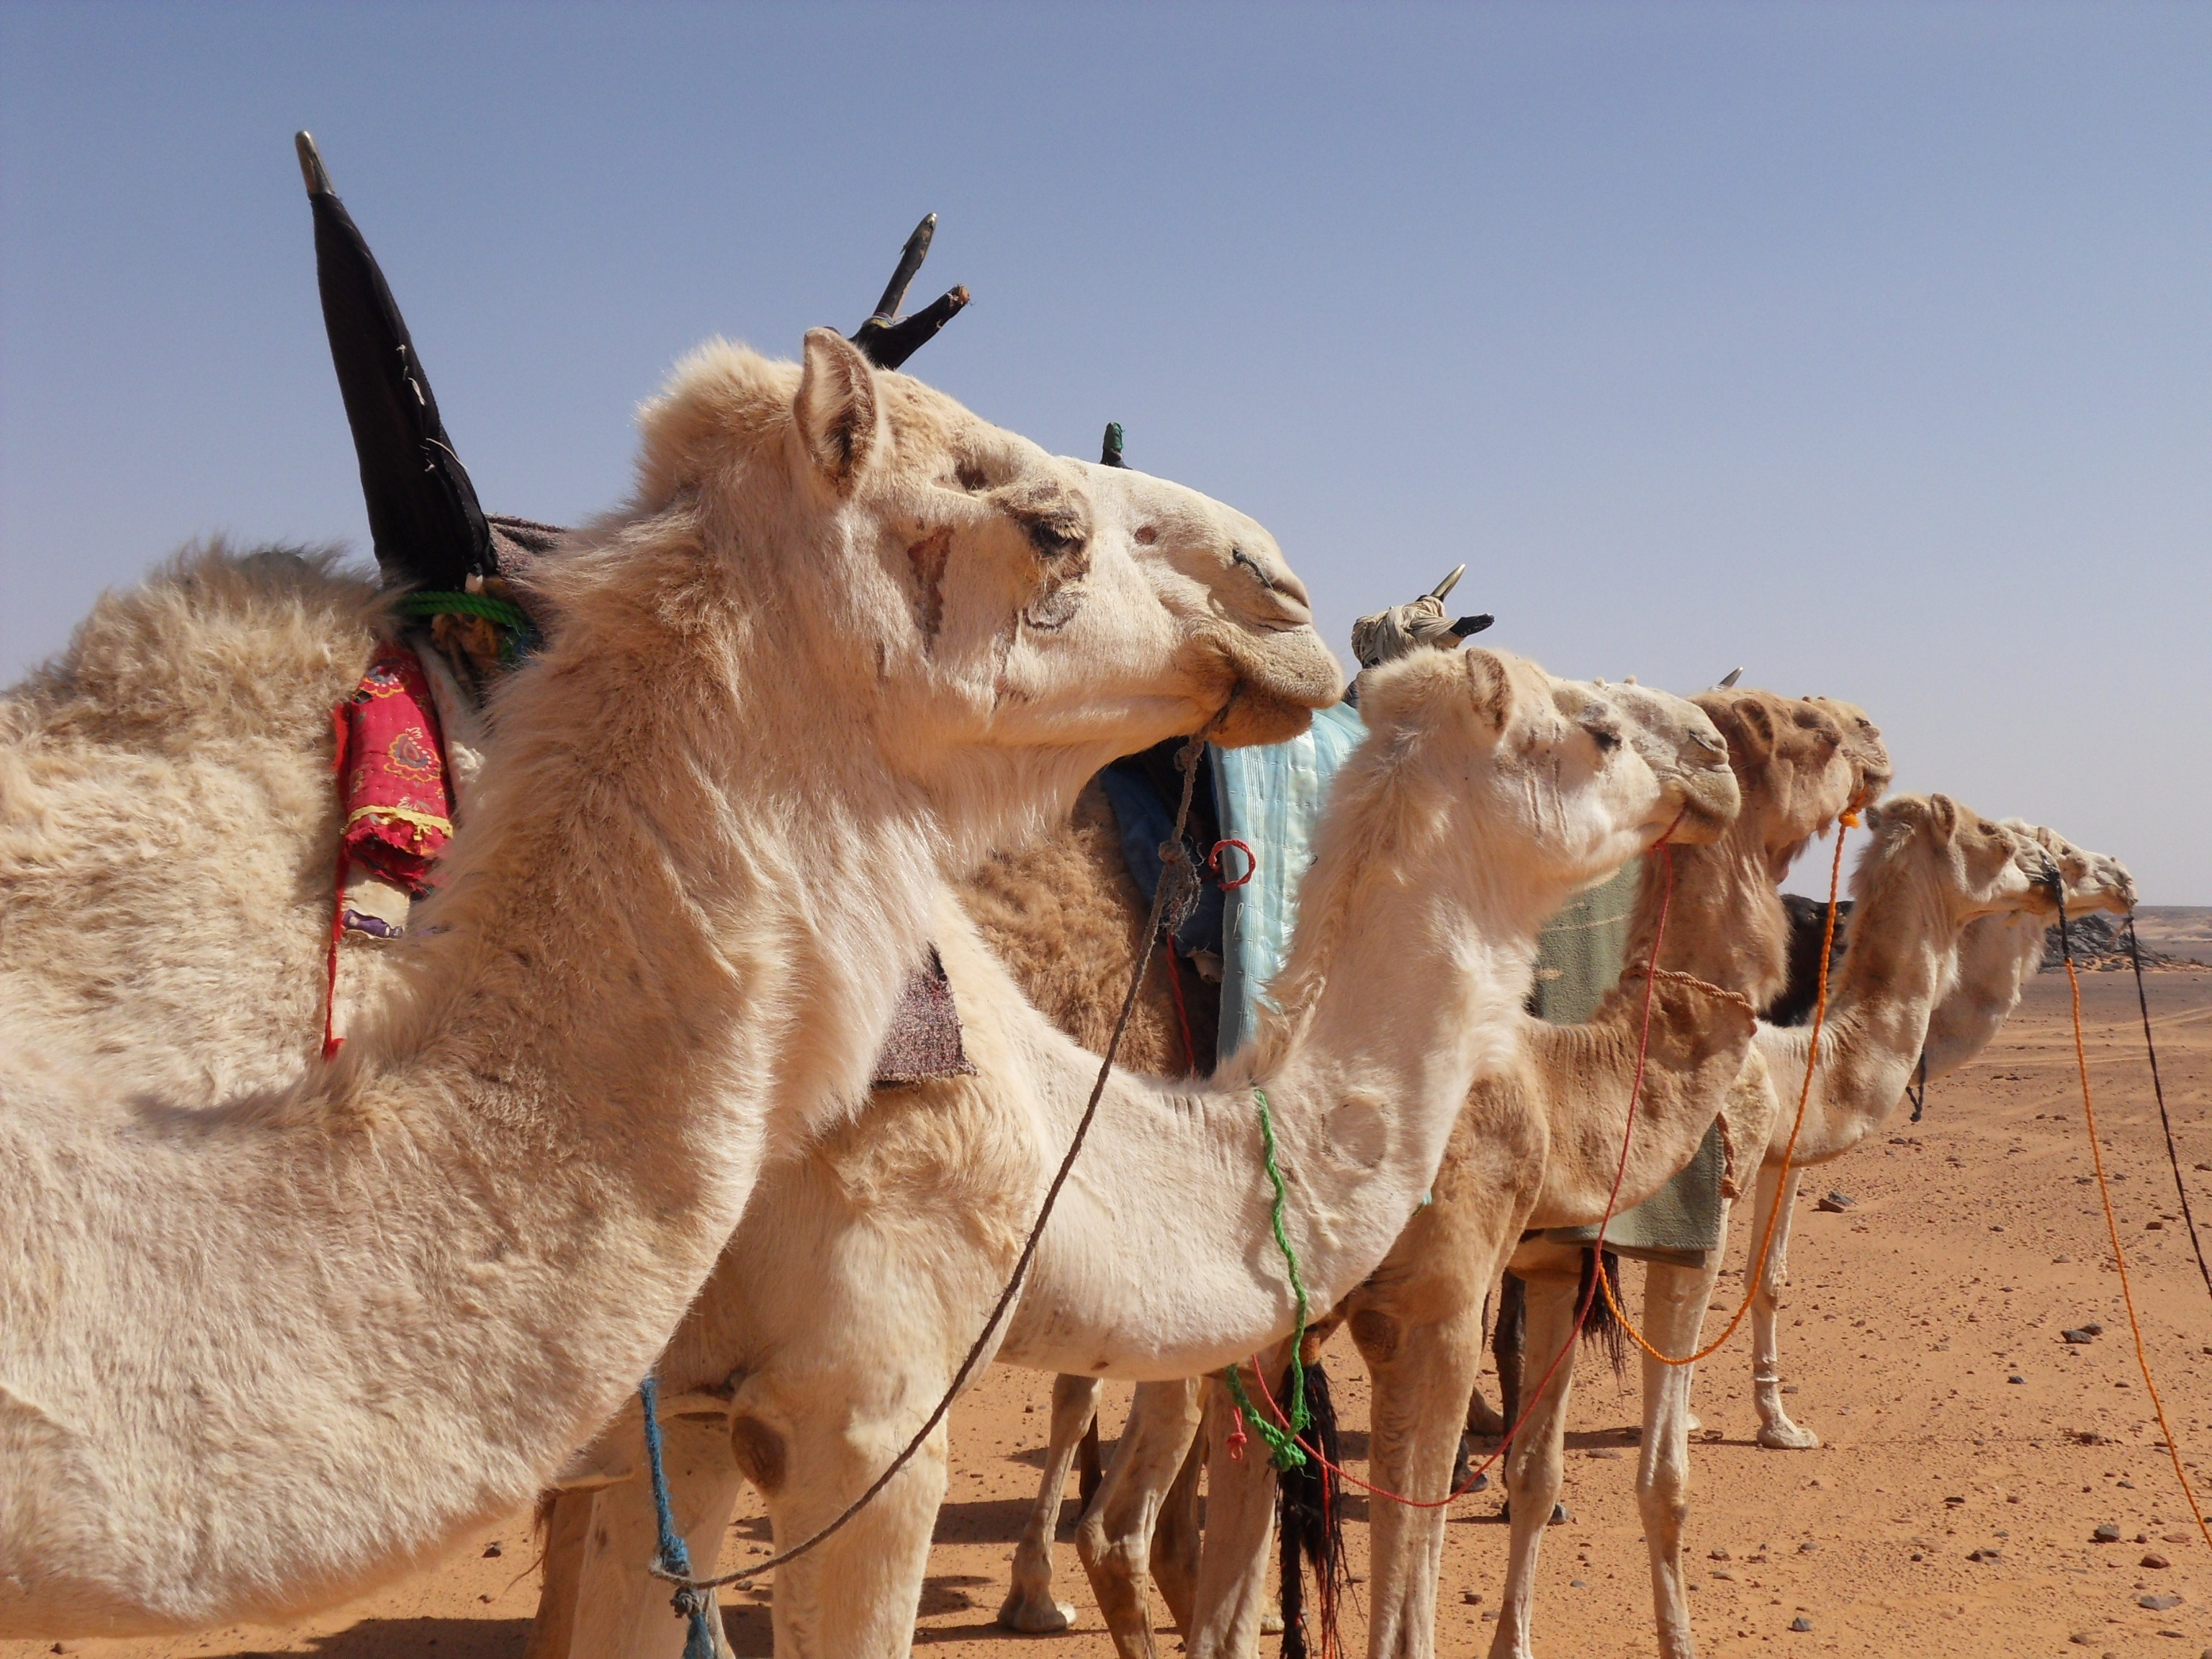
landscape, sand, desert, camel, mammal, hot, camels, vertebrate, sahara, drought, reins, hump, pack animal, tuareg, camel like mammal, mustang horse, arabian camel